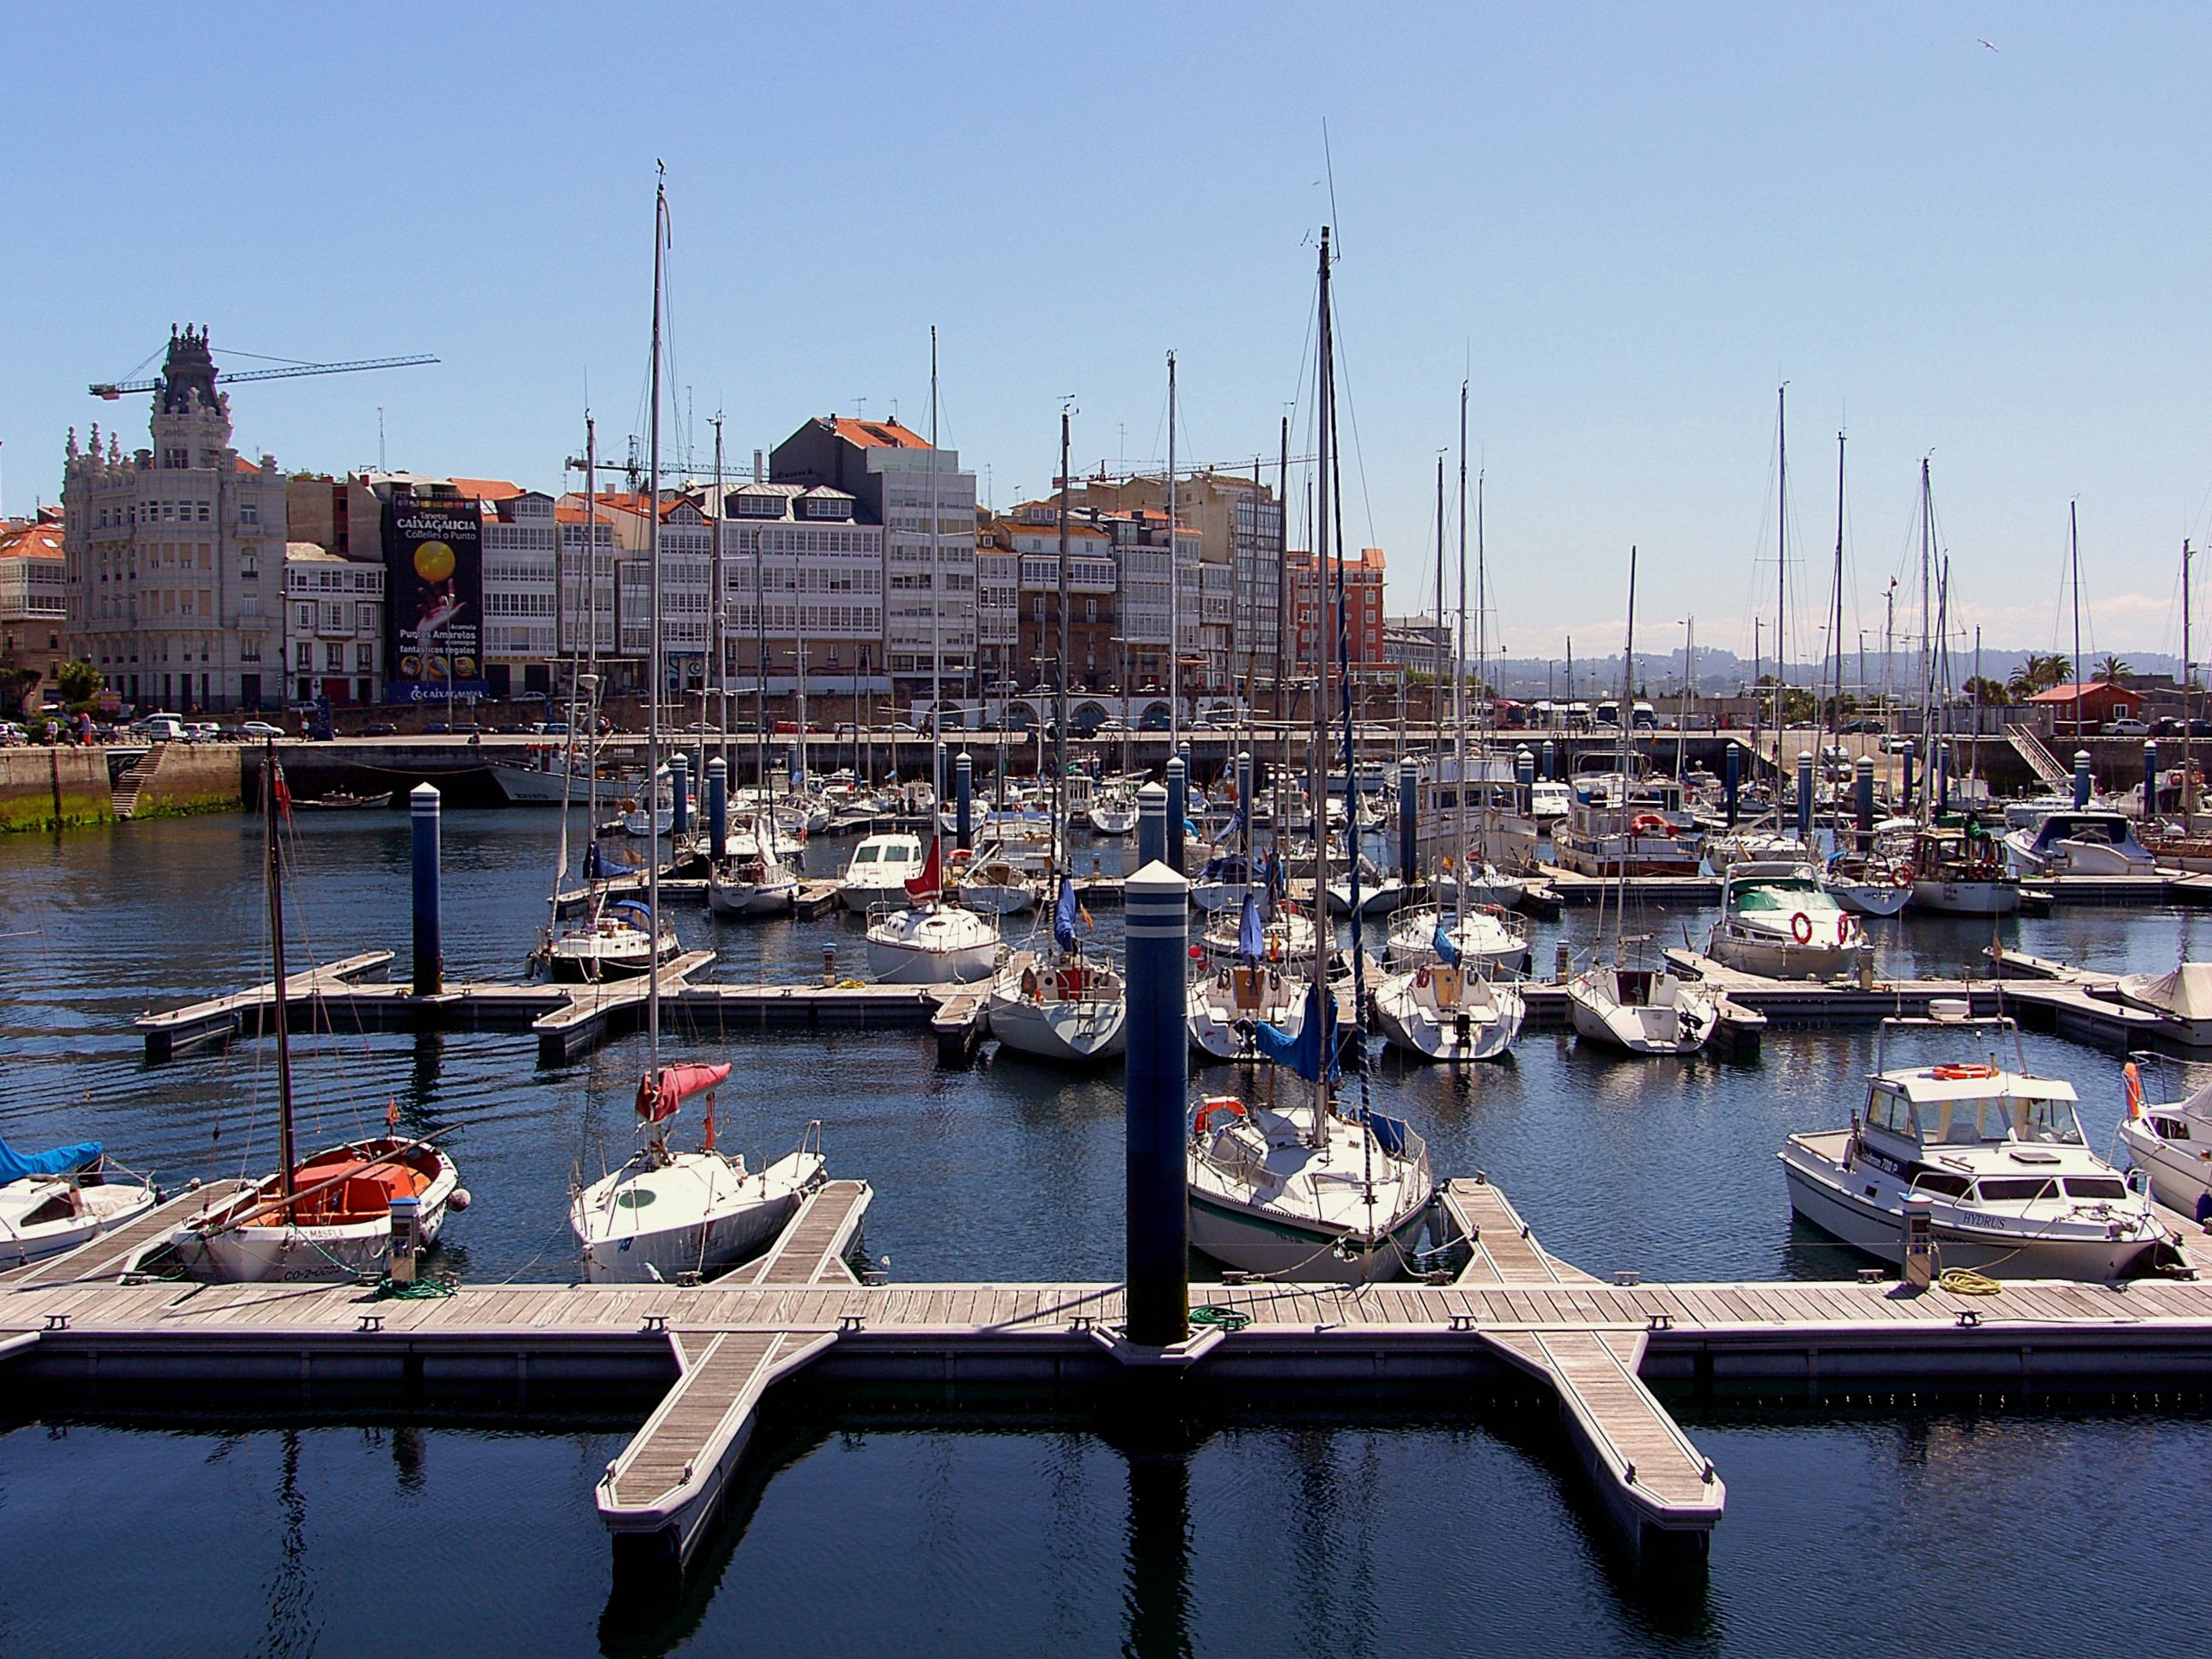
landscape, sea, dock, boat, vehicle, harbor, marina, port, waterway, spain, infrastructure, paisajes, watercraft, espana, ggl1